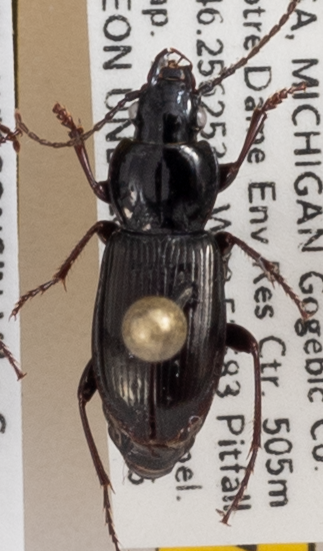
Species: Pterostichus pensylvanicus
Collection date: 2020-07-15
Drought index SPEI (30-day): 0.218
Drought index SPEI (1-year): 1.45
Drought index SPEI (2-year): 2.09